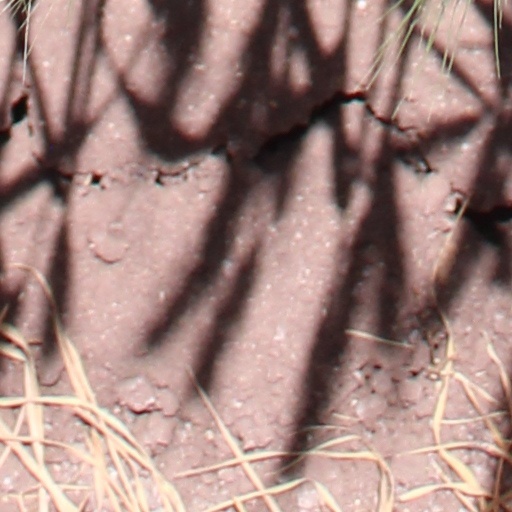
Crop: wheat